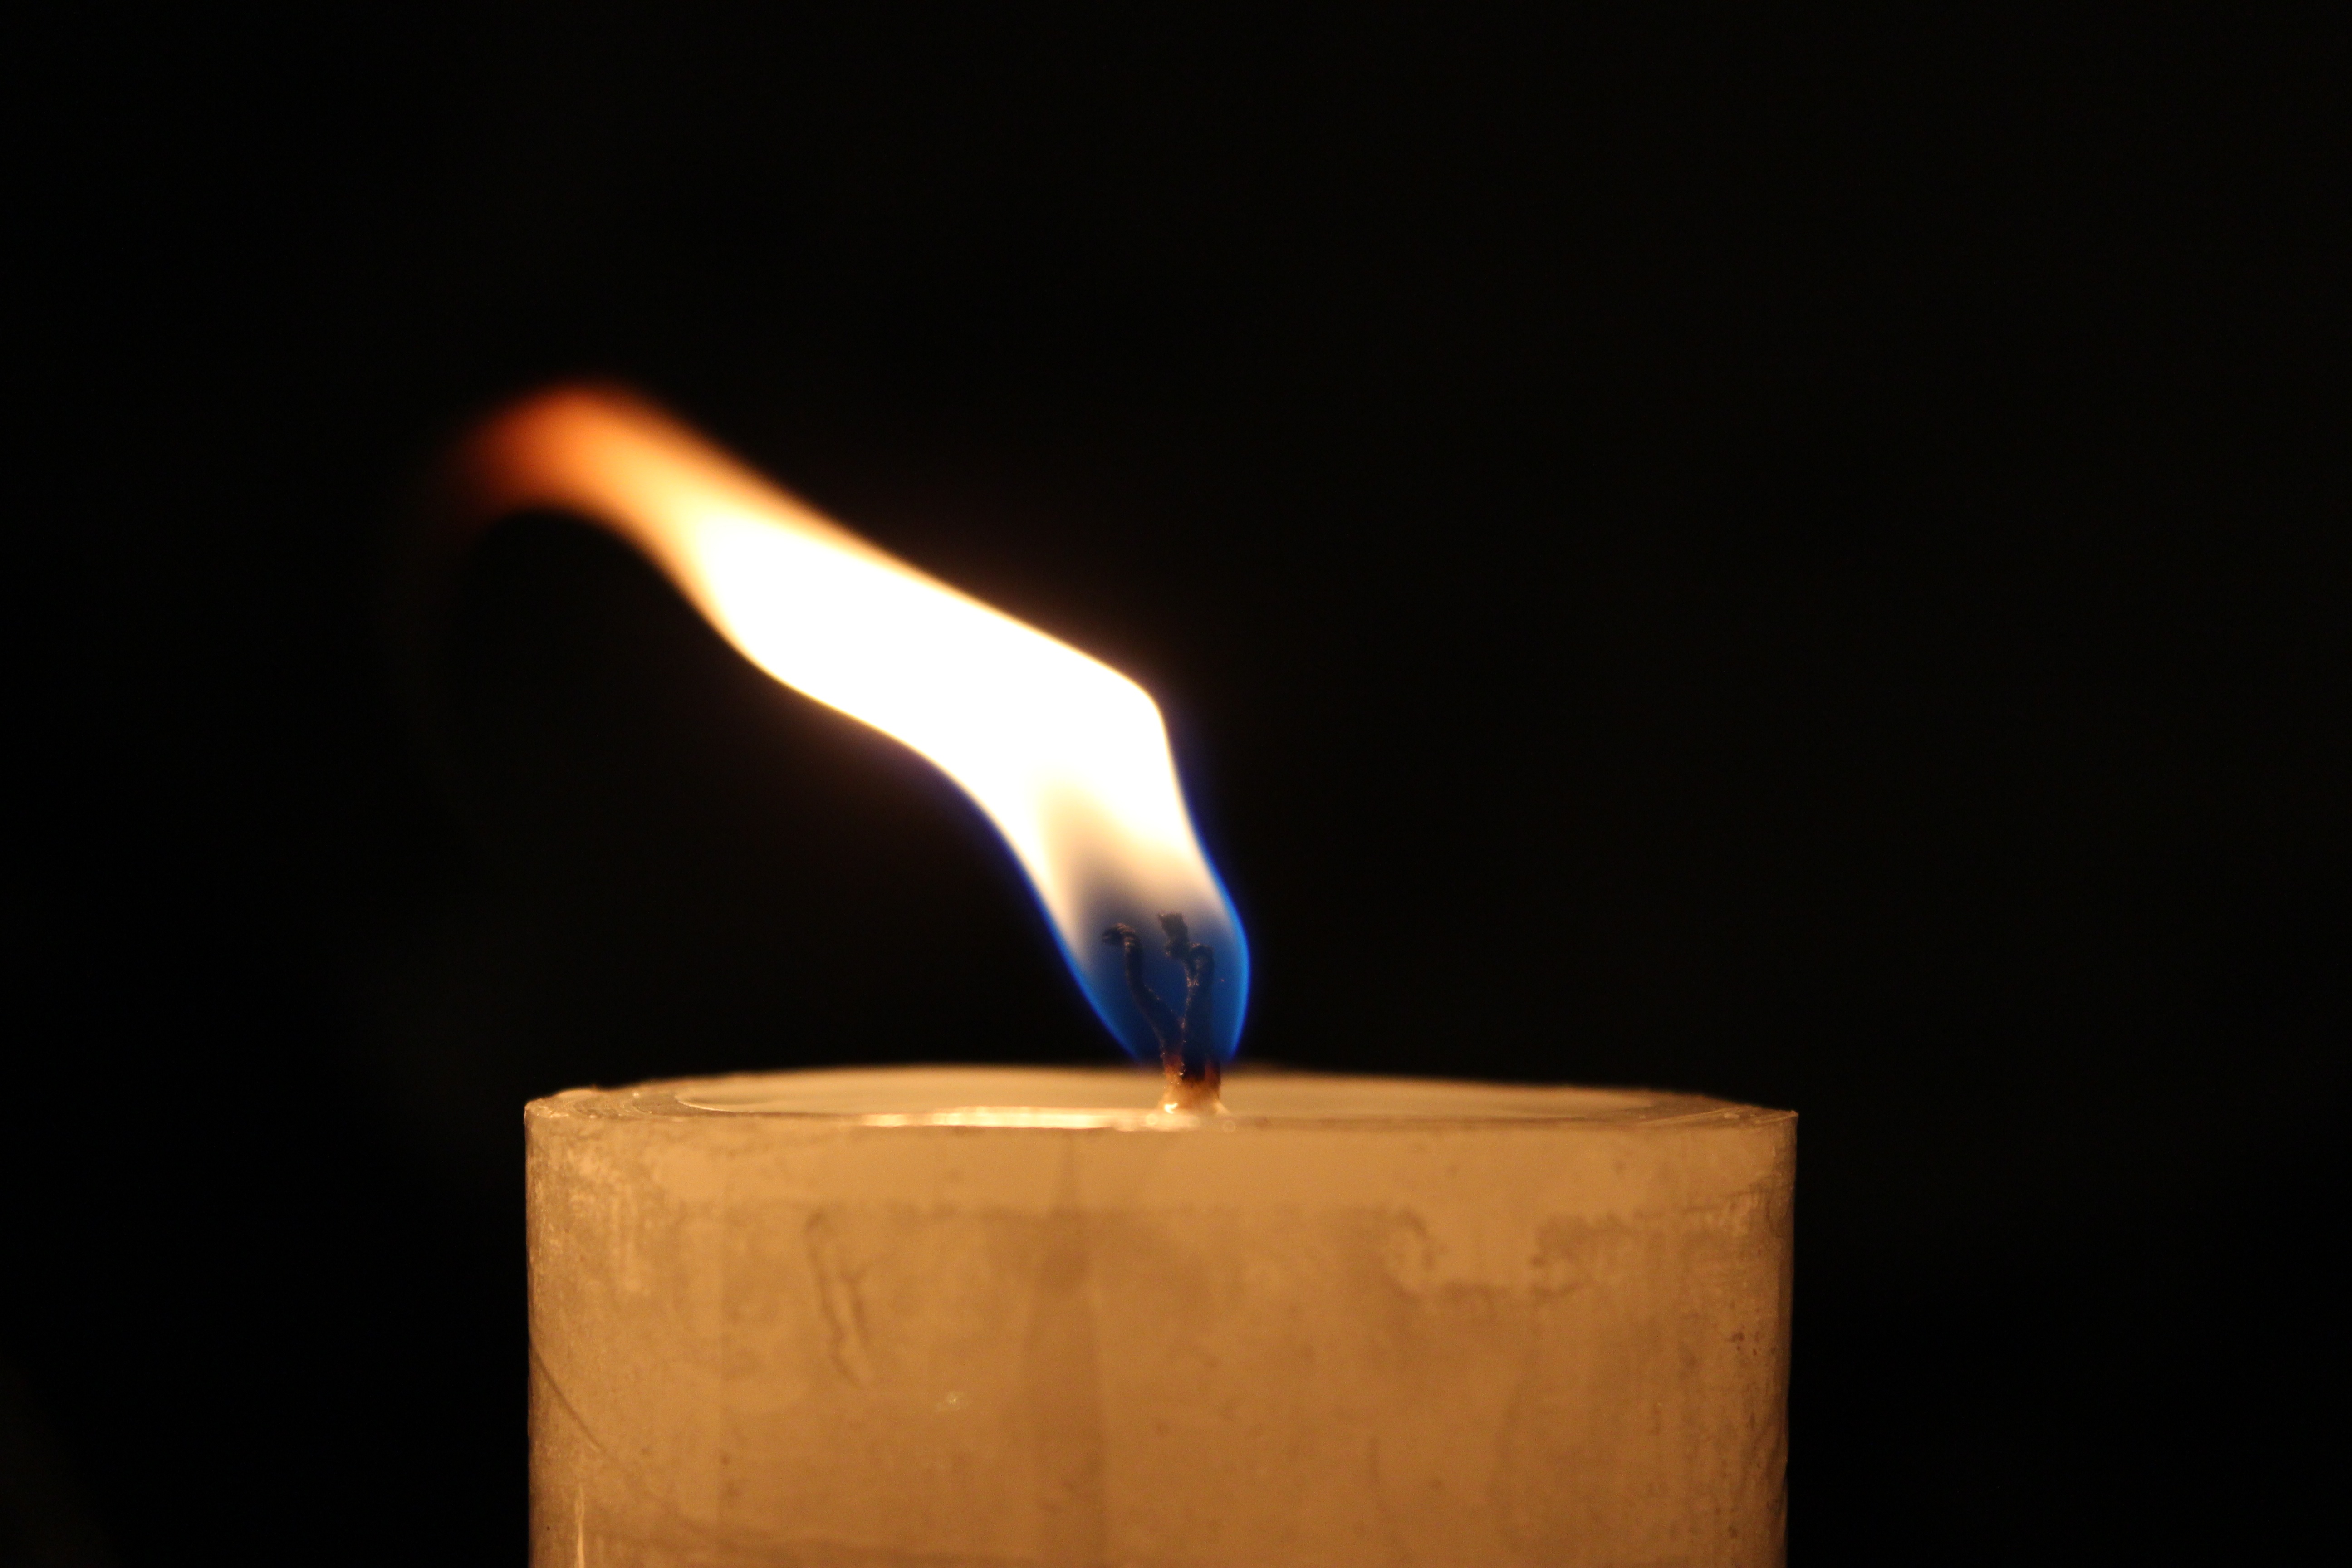
flame, candle, lighting, flameless candle